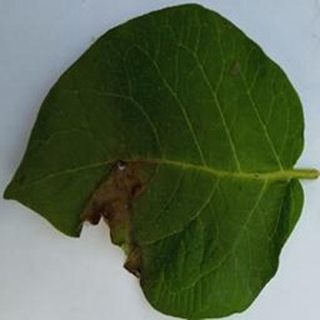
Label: potato_late_blight